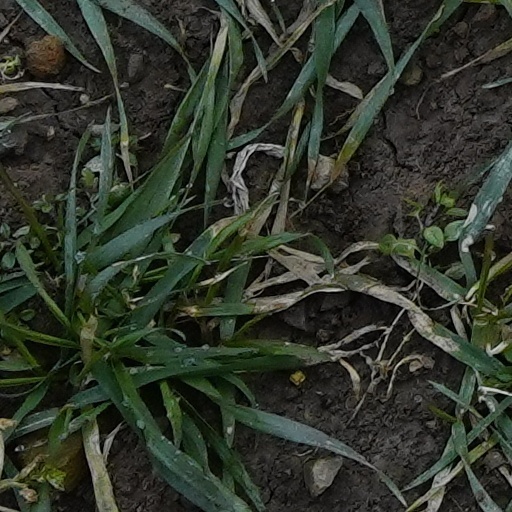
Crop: wheat